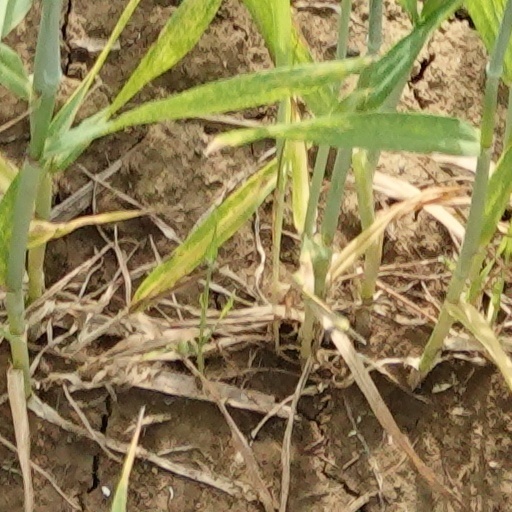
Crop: wheat